Red-backed flameback

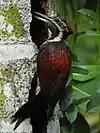

Its main source of food are ants. It seems to prefer Carpenter ants ("Camponotus" spp.), ants in the genus "Meranoplus", and the pupae and larvae of Asian weaver ants ("Oecophylla smaragdina"). Other invertebrates eaten include spiders, caterpillars, weevils and beetles. Also feeds on some fruit occasionally, as a source of dietary fiber and other nutrients.